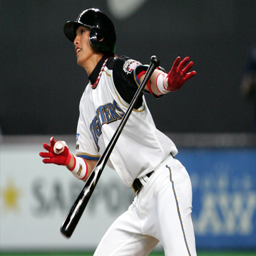
a baseball player and a flying black bat
A professional baseball player makes a hit and tosses the bat
A baseball player is dropping the bat while extending arm outward.
ball player watching the ball they just hit.
A man with a ball and baseball bat.